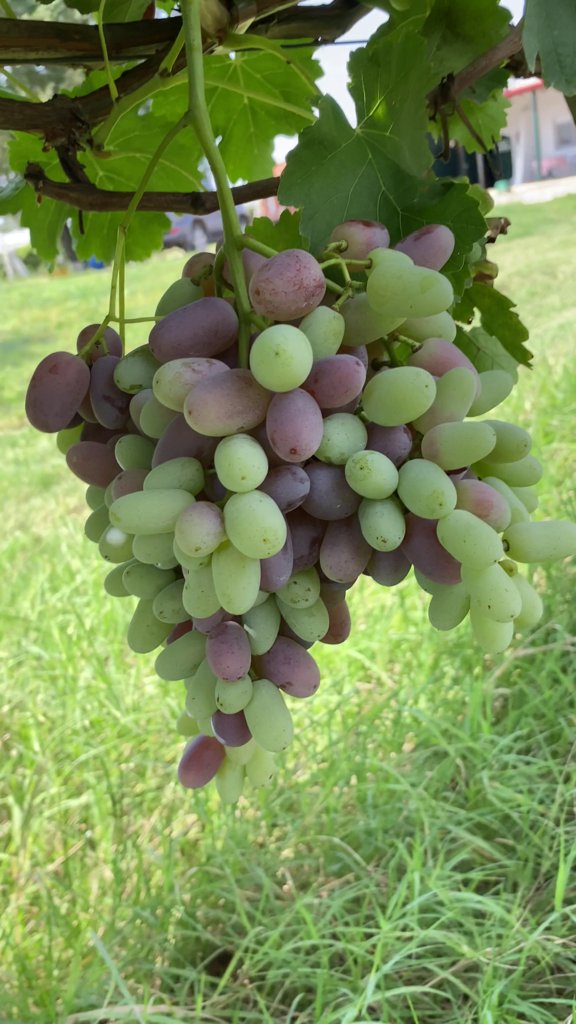
Berries visible: 98
Grape clusters: 1